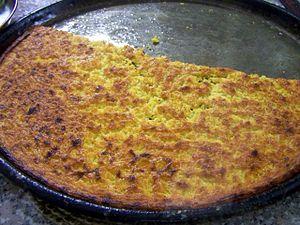
Farinata (socca) Ligurie, Italie.